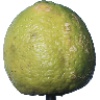
Label: limes